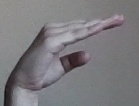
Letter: jeem